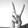
ASL letter: V